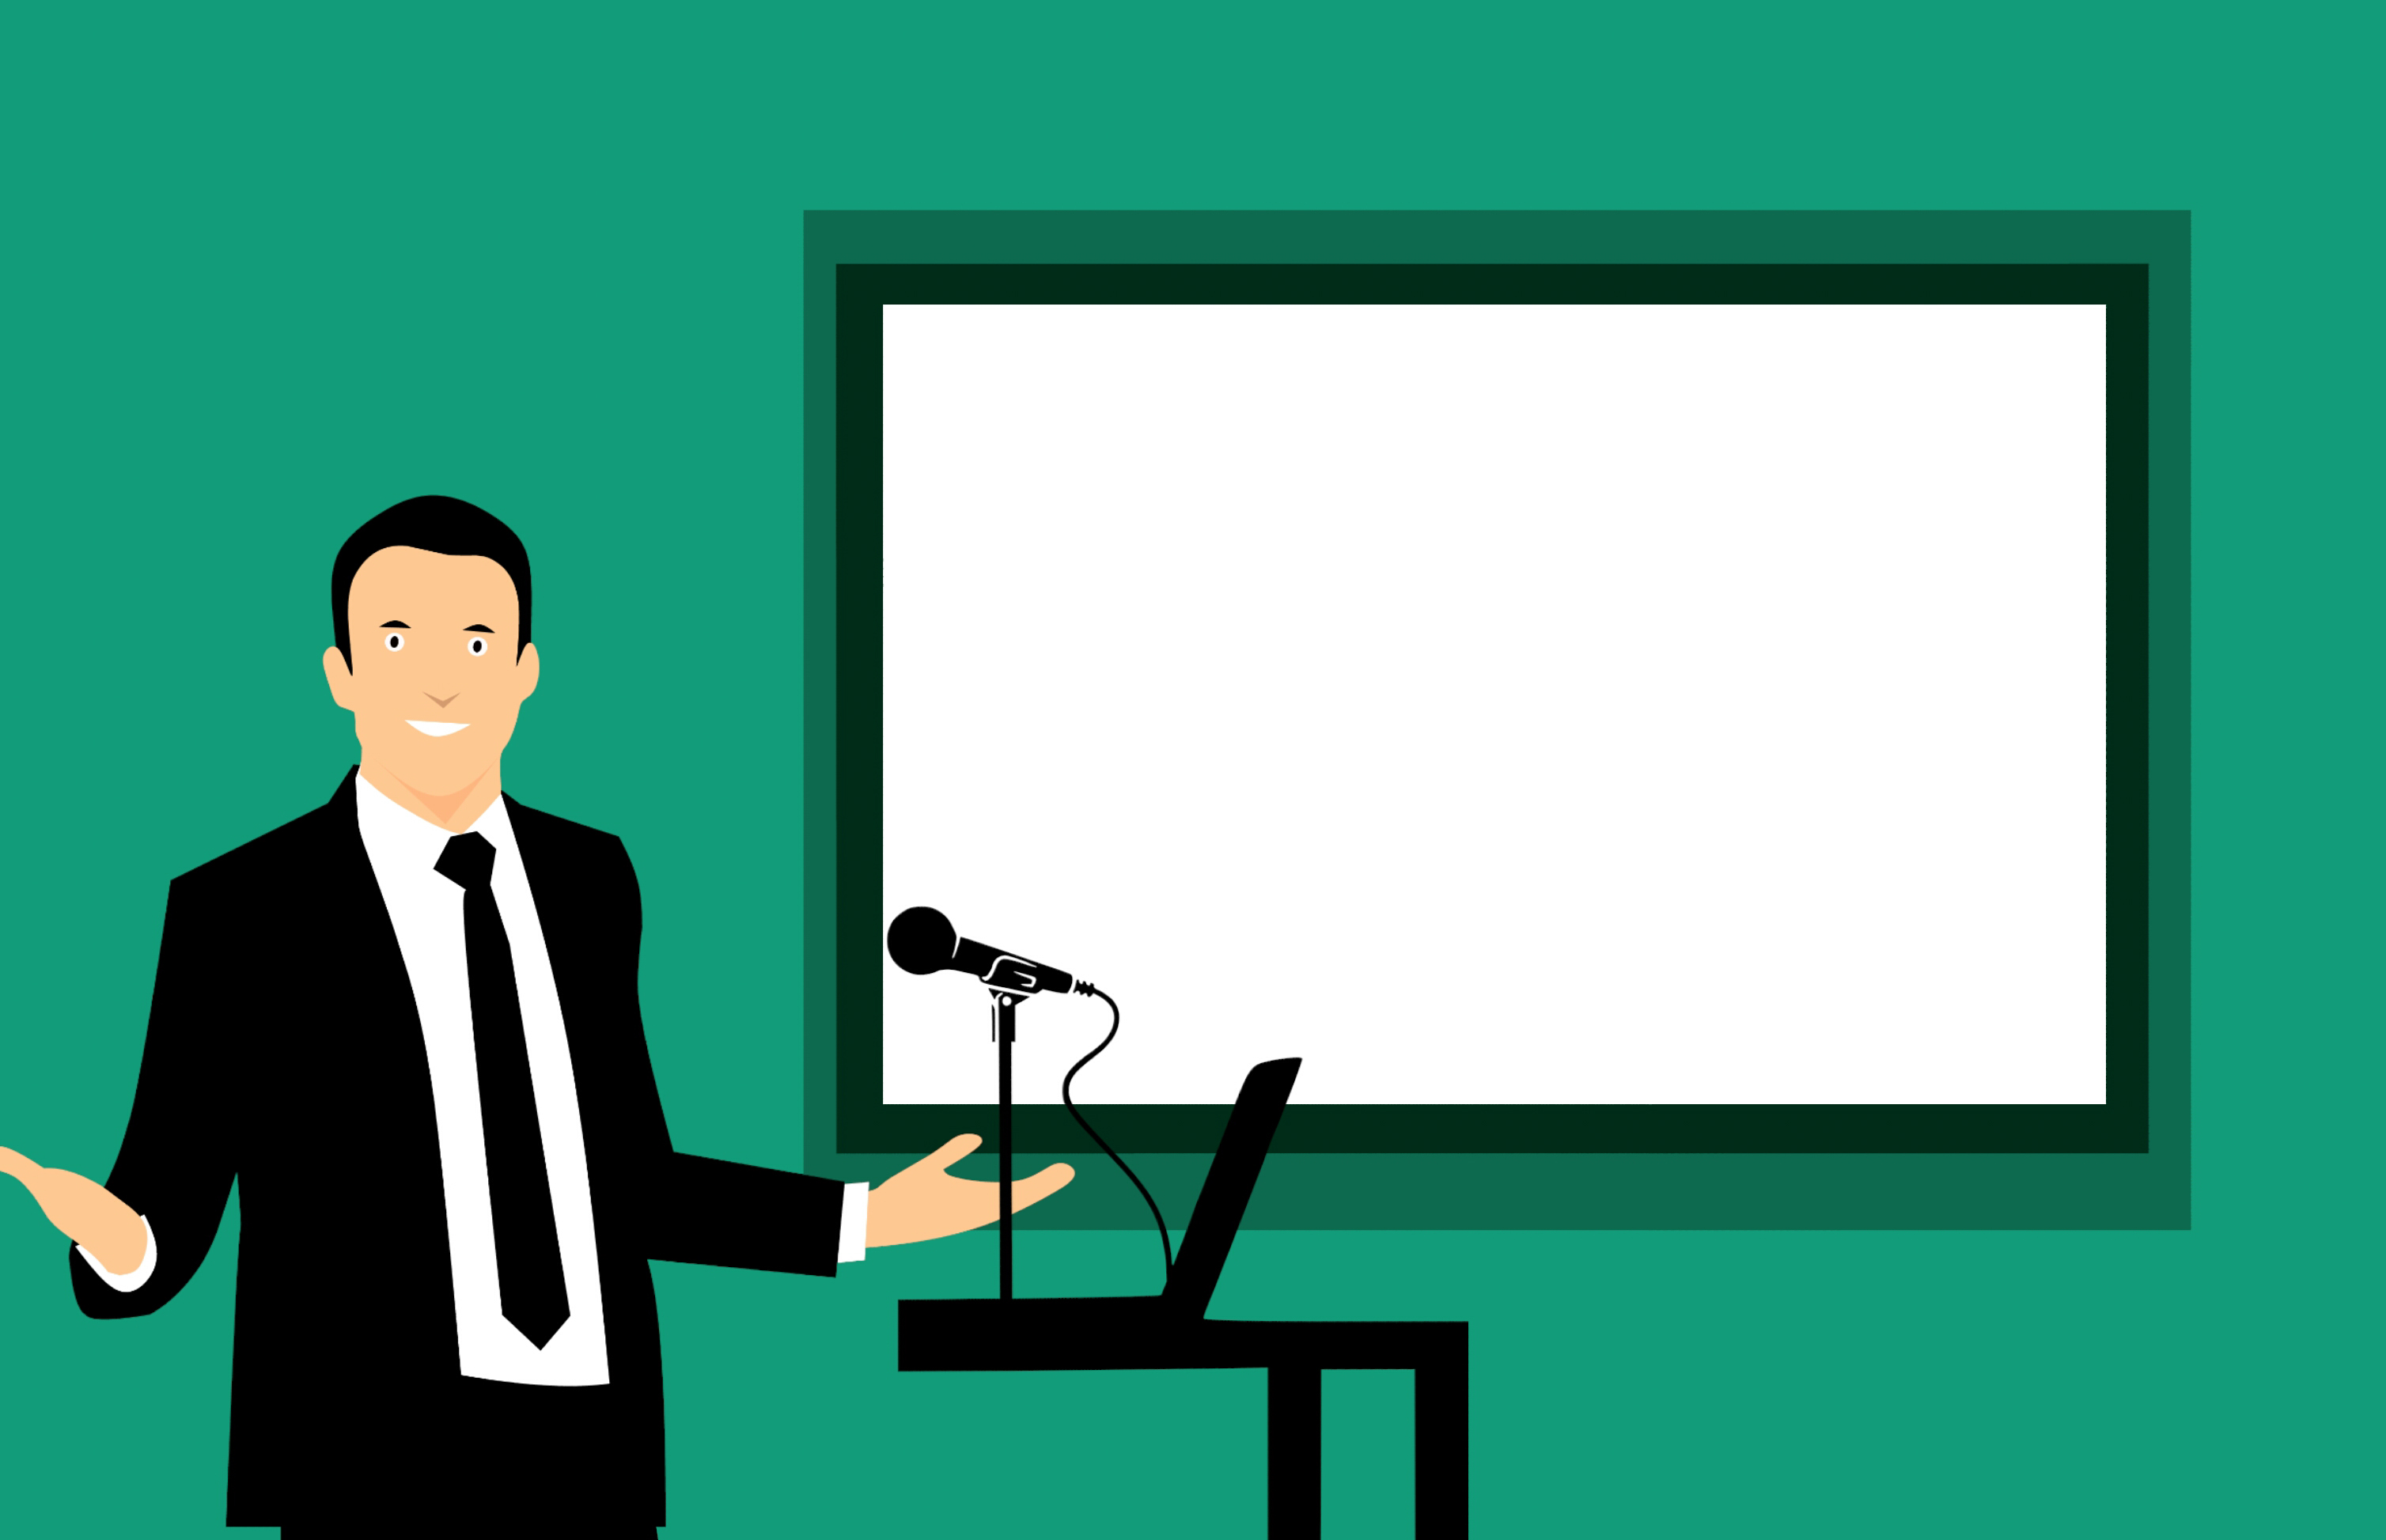
trainer, board, class, classroom, coach, course, education, learner, lesson, presentation, seminar, speaker, speech, screen, study, teach, teacher, training, man, mentor, laptop, microphone, green, public speaking, cartoon, standing, communication, human behavior, orator, technology, conversation, business, job, font